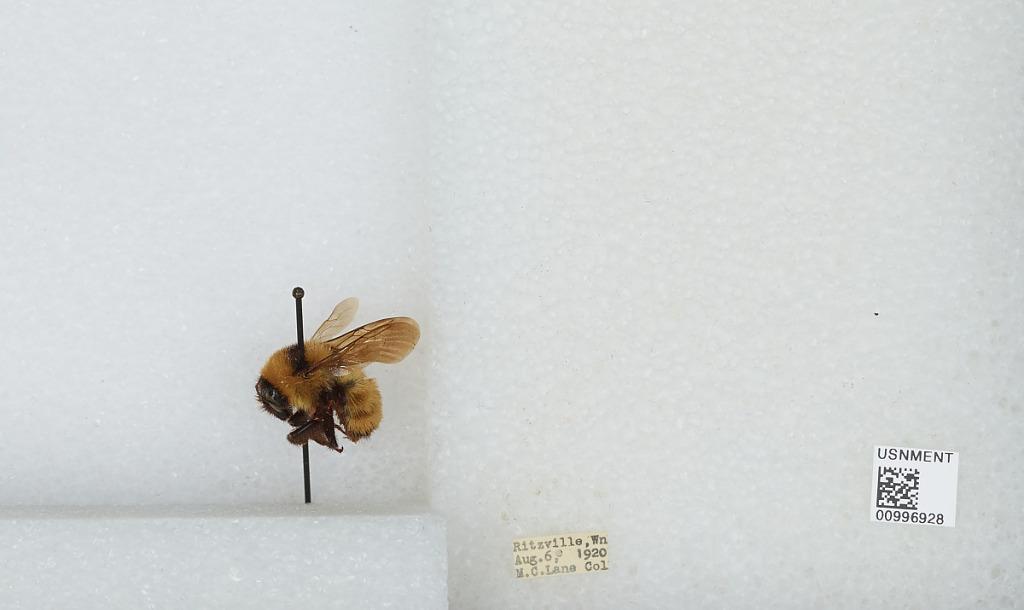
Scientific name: Bombus (Fervidobombus) fervidus fervidus (Fabricius)
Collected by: M. Lane
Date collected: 1920-8-6
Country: United States
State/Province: Washington
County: Adams
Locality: Ritzville
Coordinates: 47.1264, -118.377